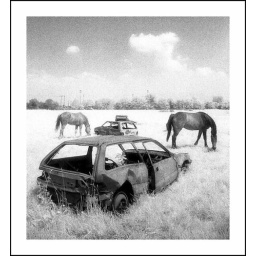
Abandoned cars near where I live. I was lucky to have the horses as a contrast. Again Kodak HIE.